George Kobaladze

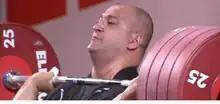
Glasgow 2014: clean-and-jerk at 229 kg

George Kobaladze (born 24 May 1976 in Tskhinvali, South Ossetian AO, Georgian SSR, Soviet Union) is a Georgian–Canadian weightlifter who has attained numerous successes at prestigious international competitions in the super-heavyweight category (+105 kg), including: